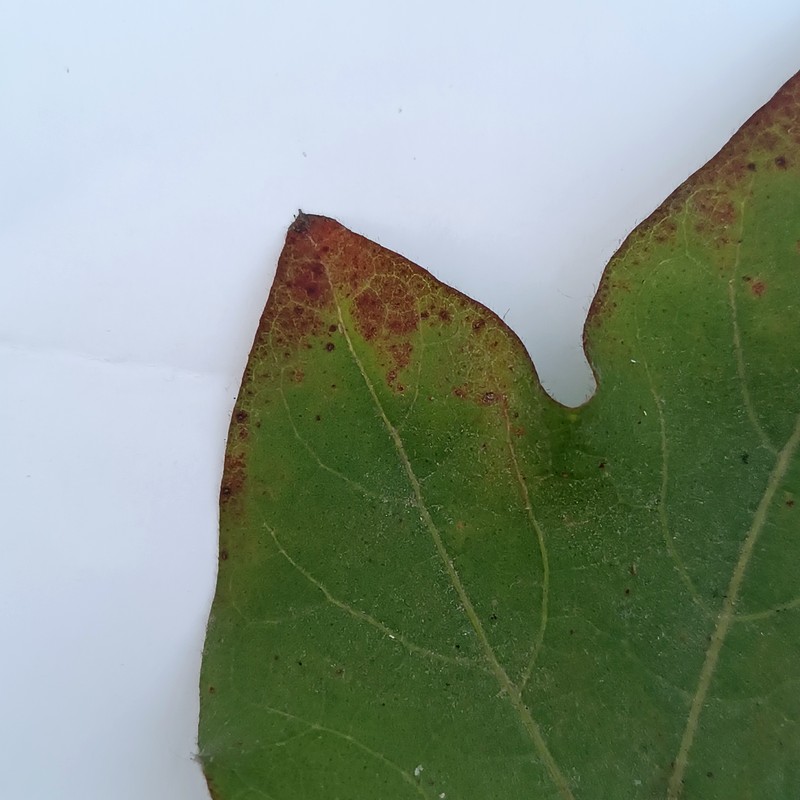
Label: Leaf Redding